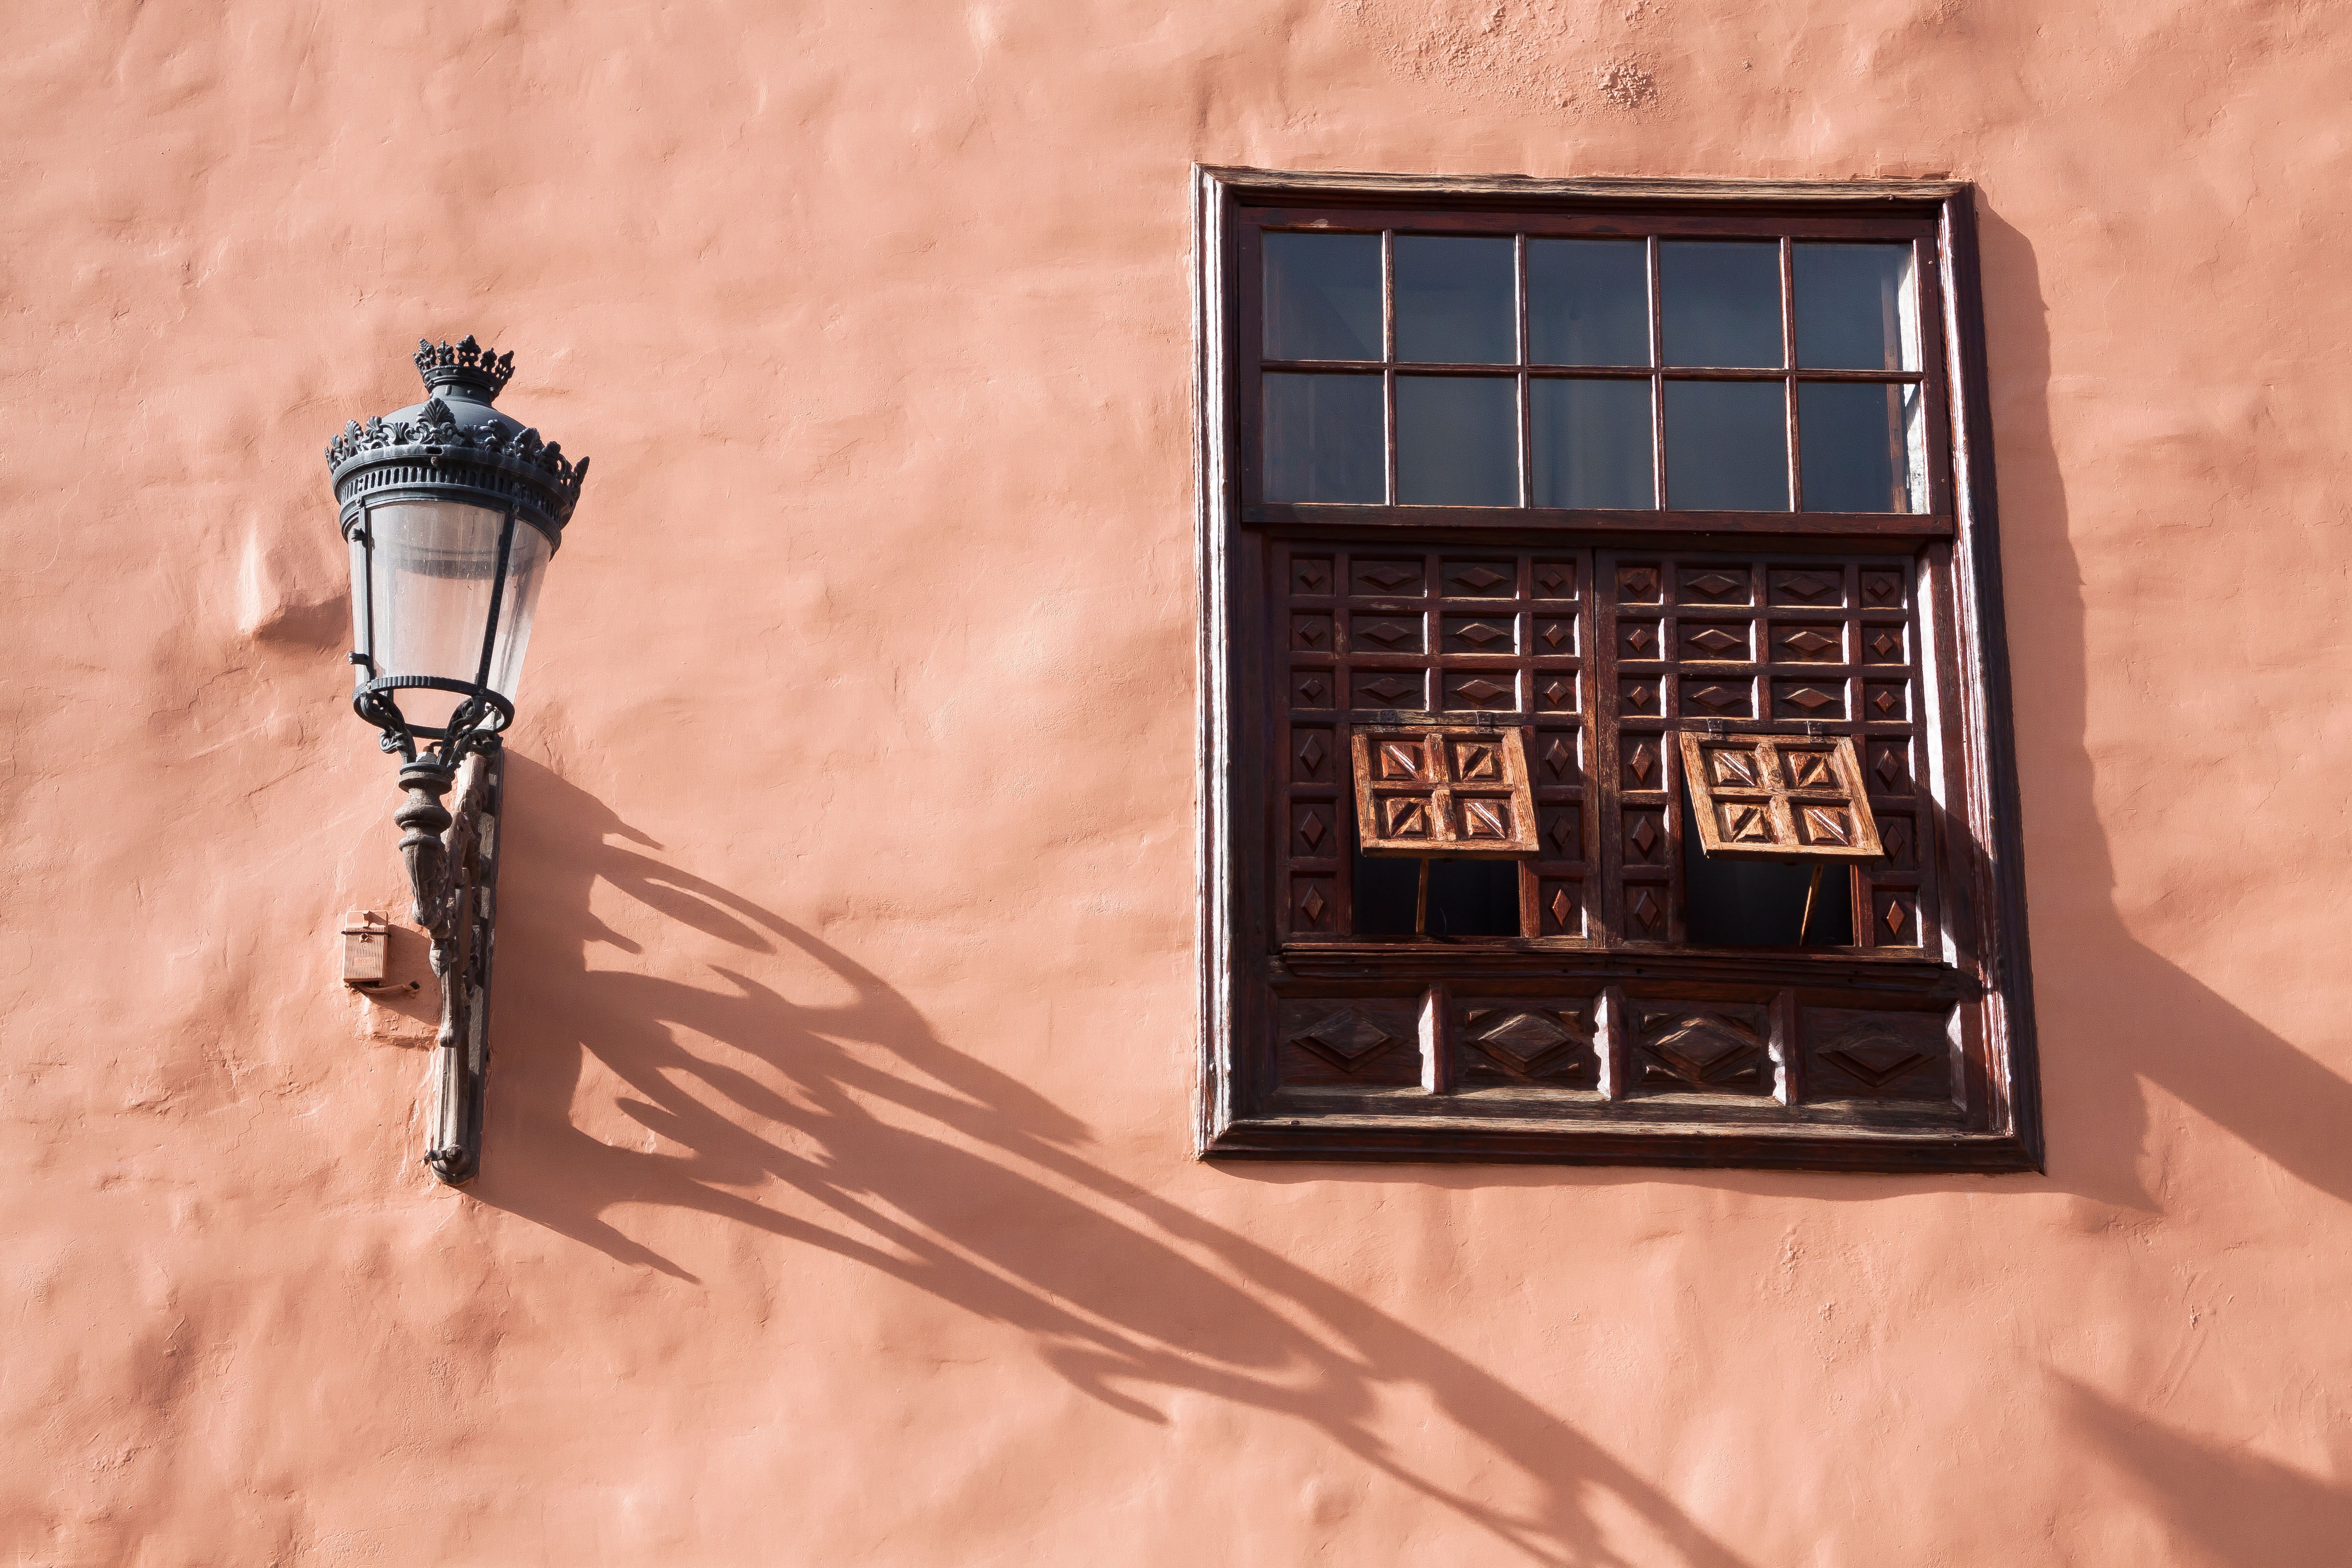
wood, antique, window, old, home, wall, village, idyllic, red, color, shadow, facade, blue, lamp, black, lighting, shutter, sunny, place, photograph, image, siena, incidence of light, typical, street lighting